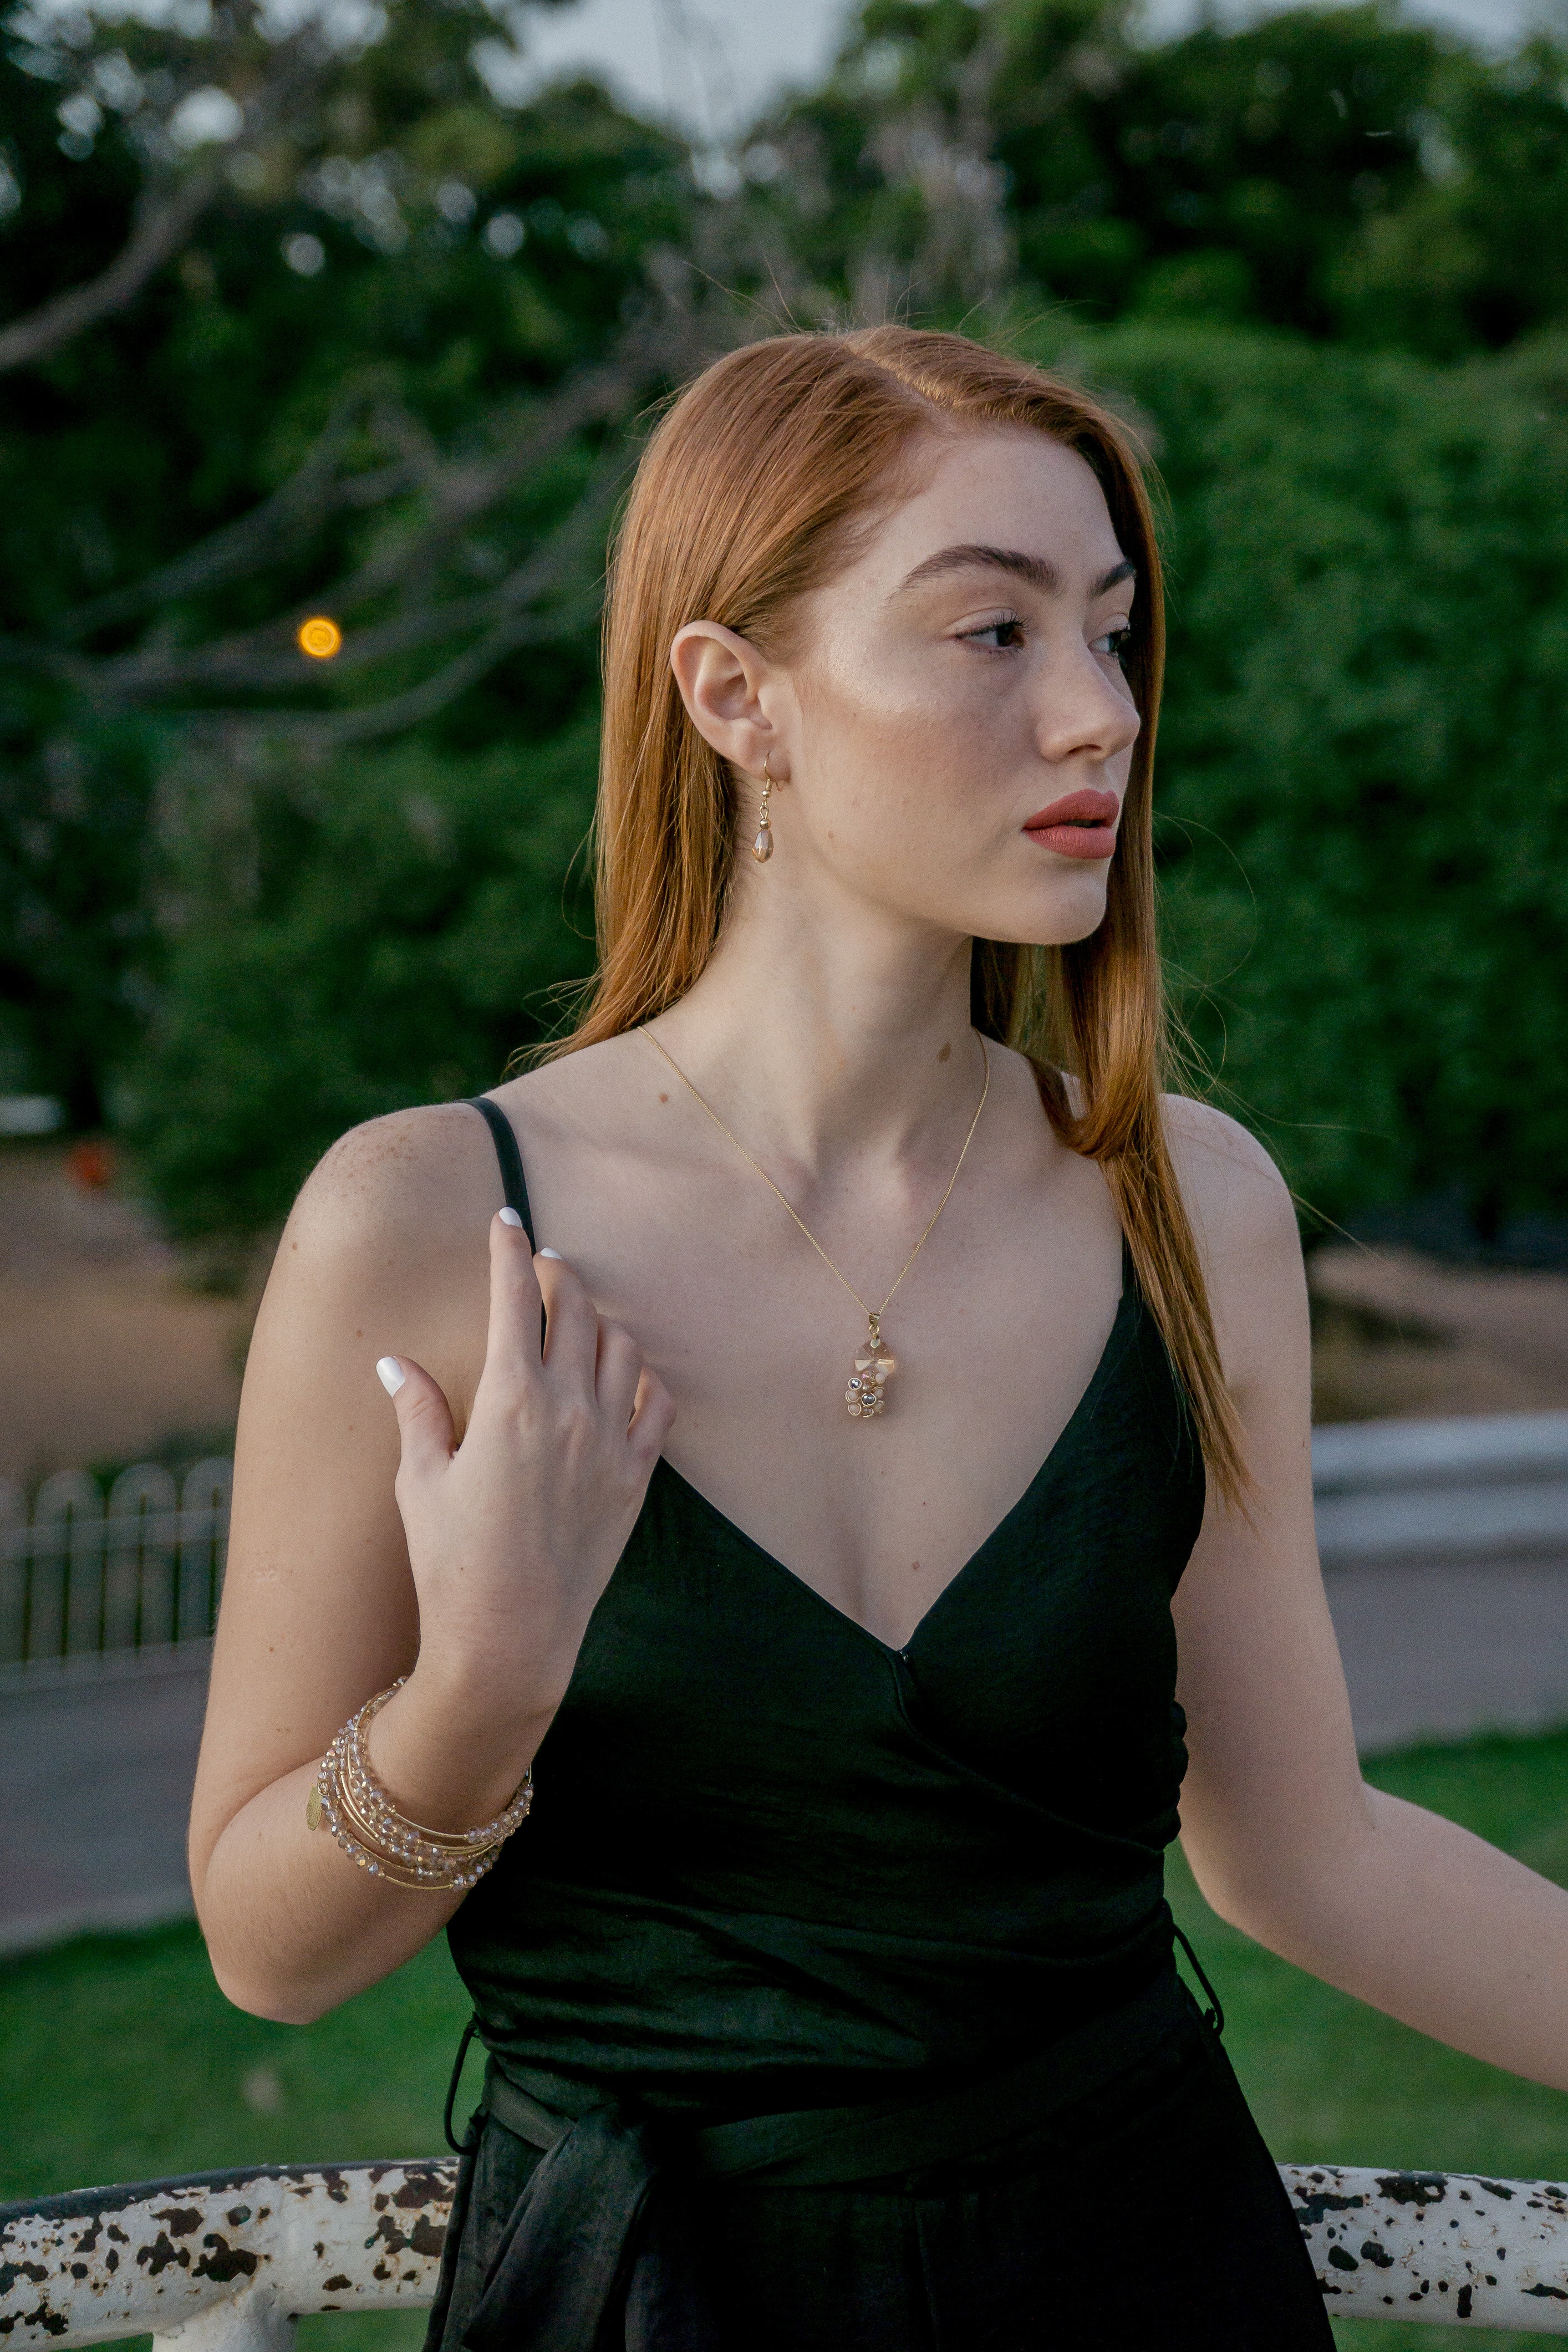
beauty, human hair color, girl, lady, model, hairstyle, shoulder, dress, blond, photo shoot, eye, long hair, black hair, brown hair, smile, trunk, portrait, fun